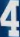
Number: 4